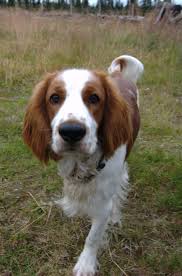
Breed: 276-n000112-English_springer